Jaska Raatikainen

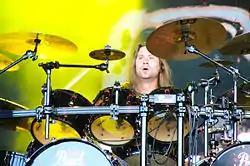
Jaska Raatikainen at the Ilosaarirock 2009 festival

Jaska Raatikainen (born 18 July 1979) is a Finnish musician. Raatikainen is best known as the former drummer and co-founder of the melodic death metal band Children of Bodom from 1993 until his departure in 2019. He is currently in the project called Mercury Circle.